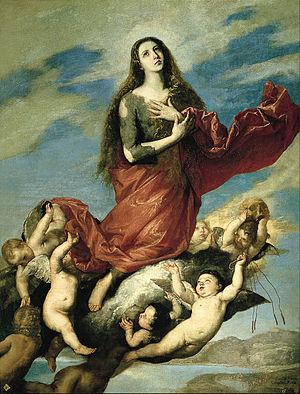
Pedro Malón de Chaide est un augustin espagnol, disciple de Luis de León. L'ouvrage qu'il a consacré à sainte Marie-Madeleine, est considéré comme un classique de la littérature spirituelle en castillan au Siècle d'or.